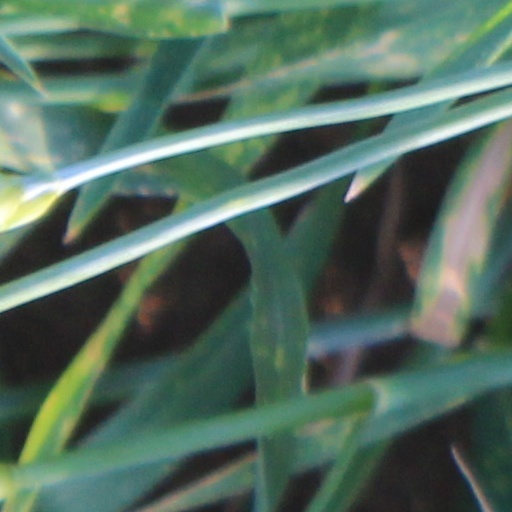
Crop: wheat